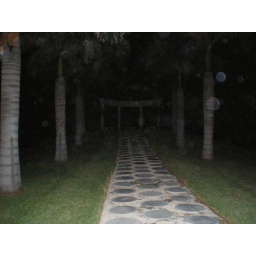
Back at Taino beach to partake in the fish fry again and get one last Grilled Conch.